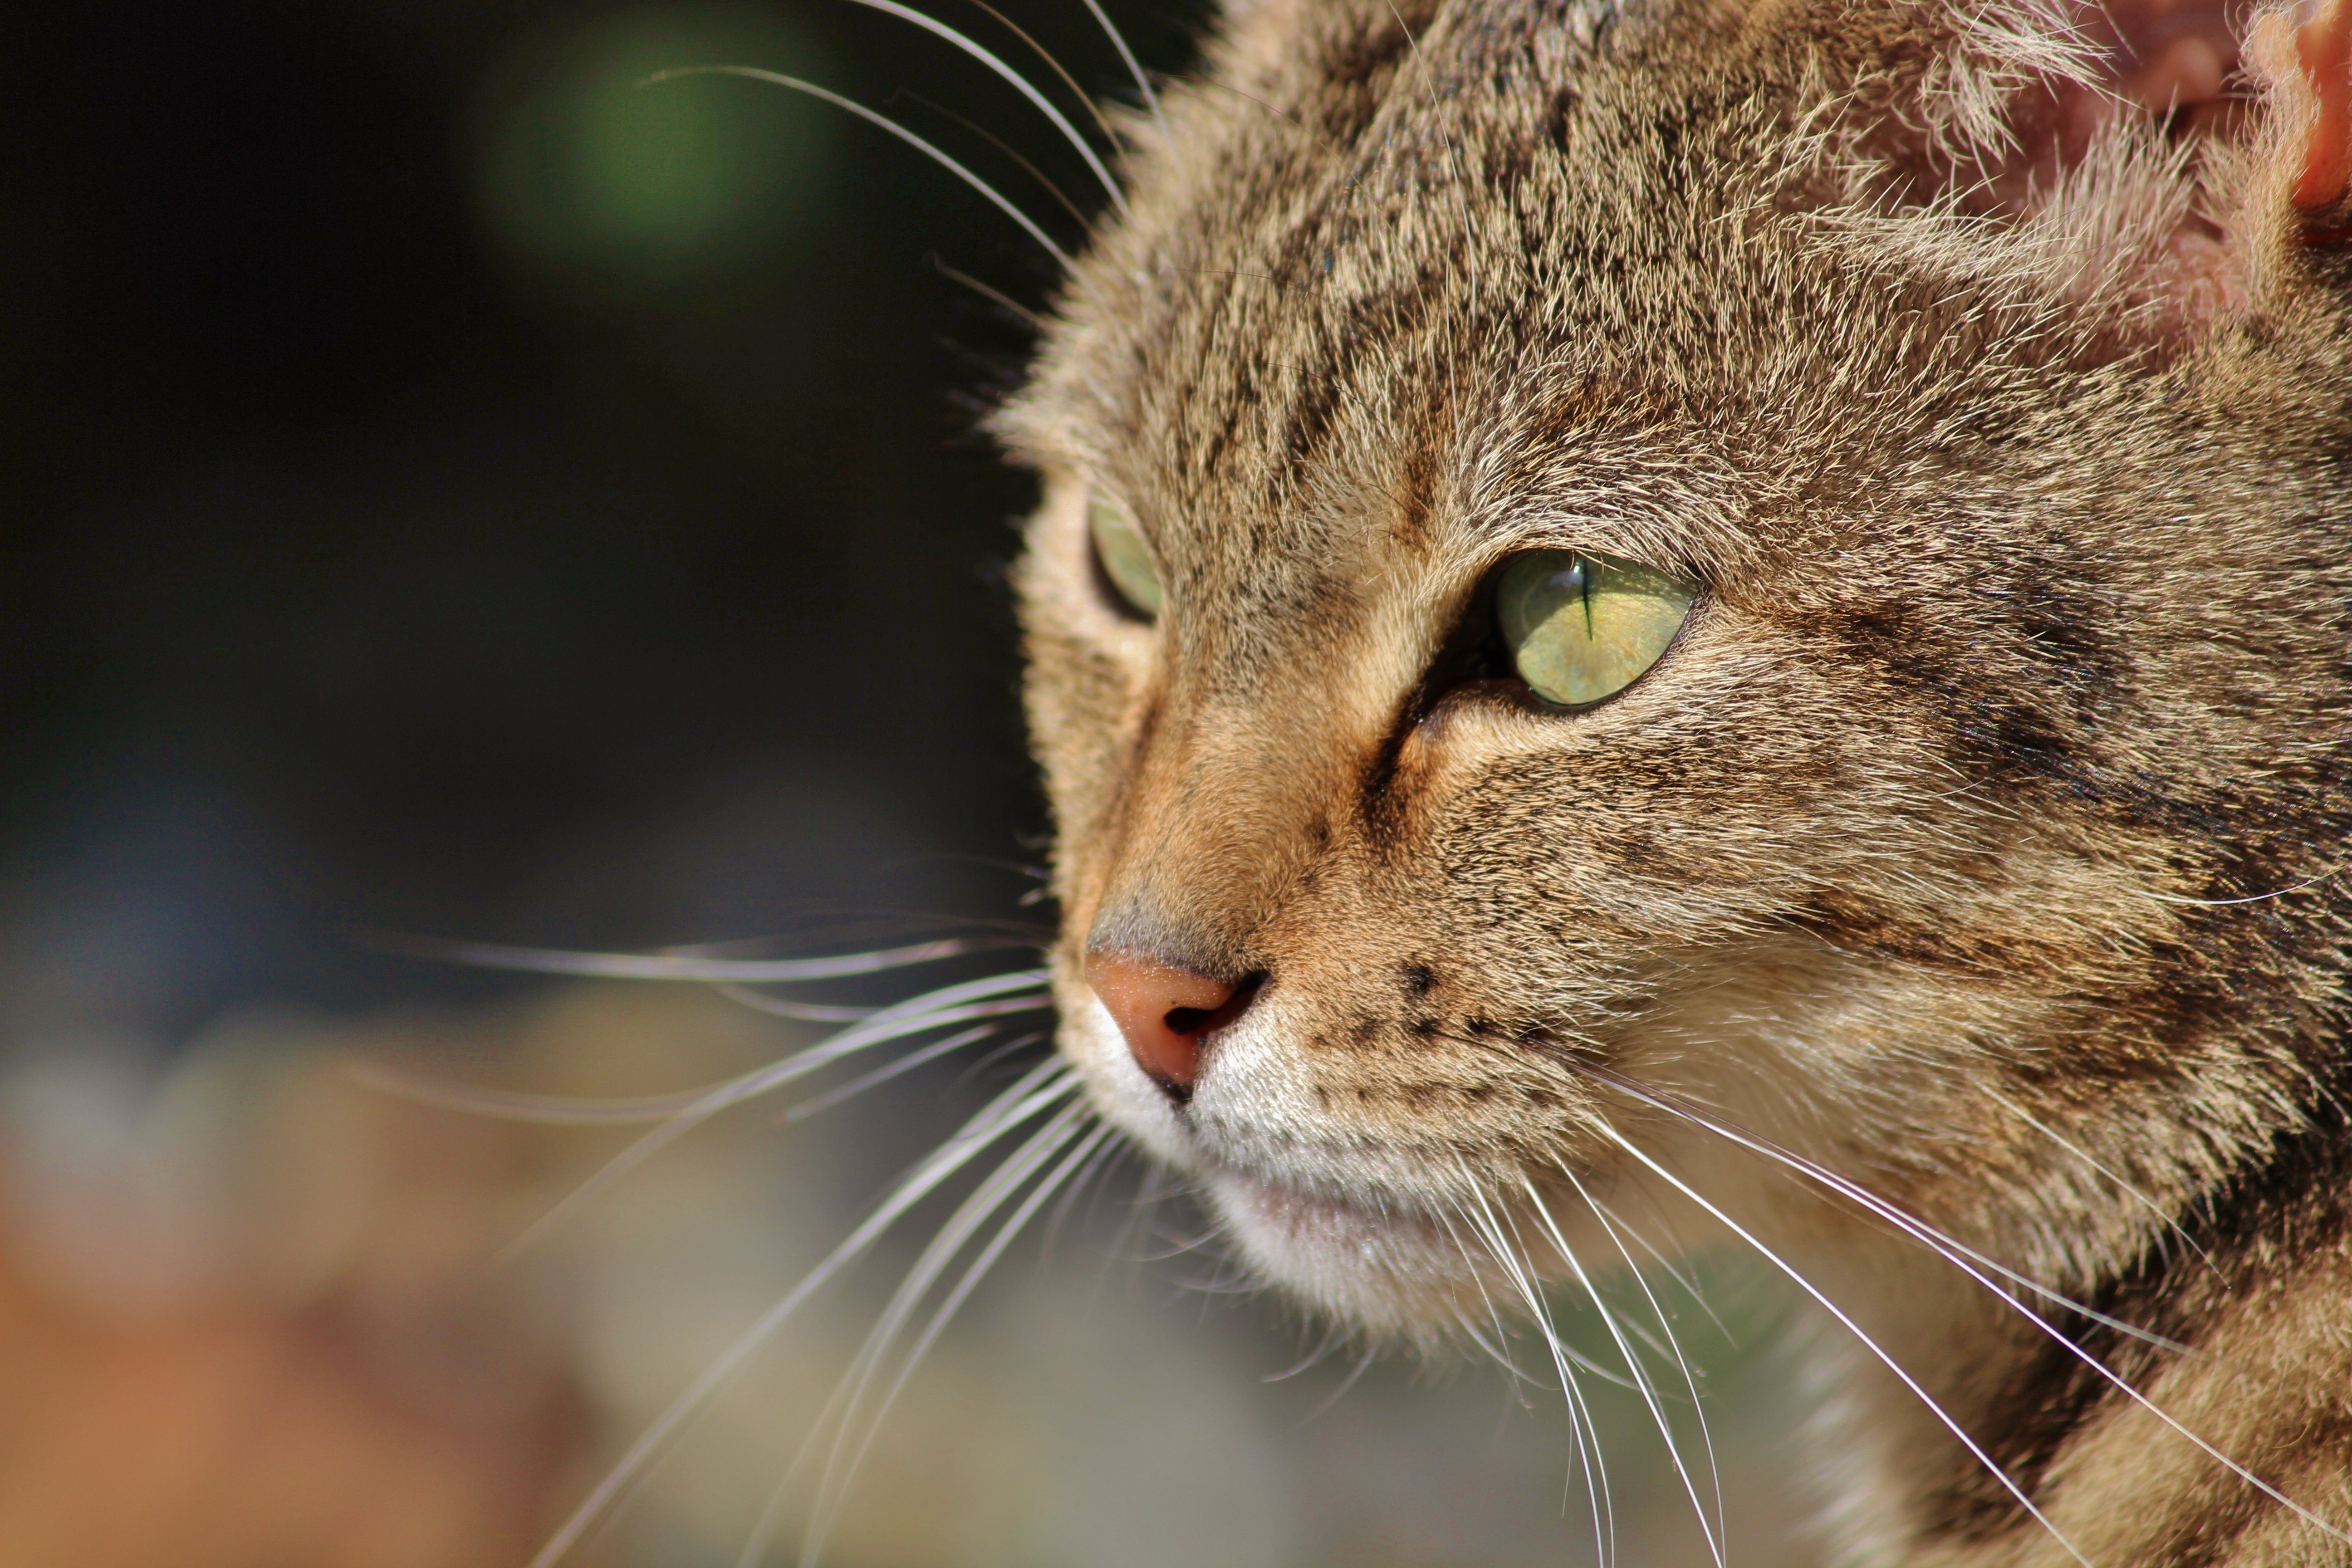
cat, mammal, fauna, close up, nose, whiskers, snout, vertebrate, curious, domestic cat, animal portrait, cat face, tabby cat, cat nose, european shorthair, wild cat, small to medium sized cats, cat like mammal, domestic short haired cat, pixie bob, rusty spotted cat